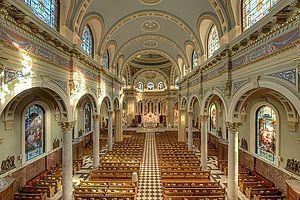
La cathédrale Saint-Patrick est la cathédrale du diocèse de Harrisburg aux États-Unis. Elle se trouve dans le centre-ville de Harrisburg. Elle est dédiée à saint Patrick, apôtre des Irlandais. Elle est inscrite au Registre national des lieux historiques en 1976.